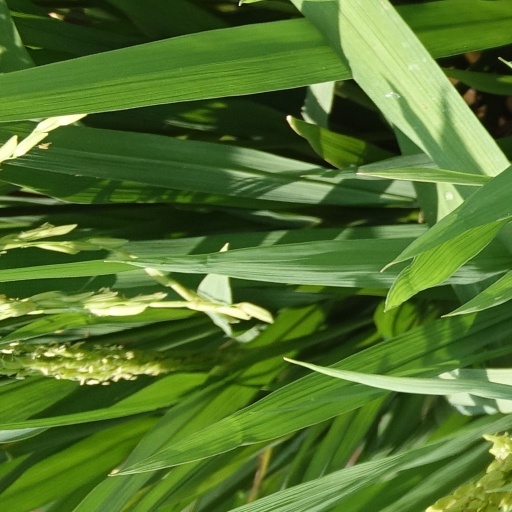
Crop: rice